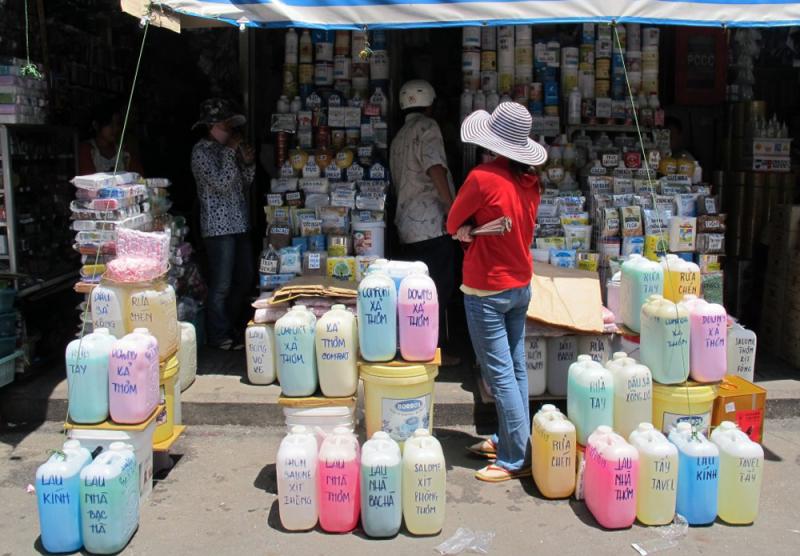
người phụ nữ mặc áo đỏ đang đứng giữa những can nước